Jarosław Niezgoda

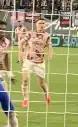
Niezgoda with the Portland Timbers in 2023

Jarosław Niezgoda (born 15 March 1995) is a Polish professional footballer who plays as a forward.